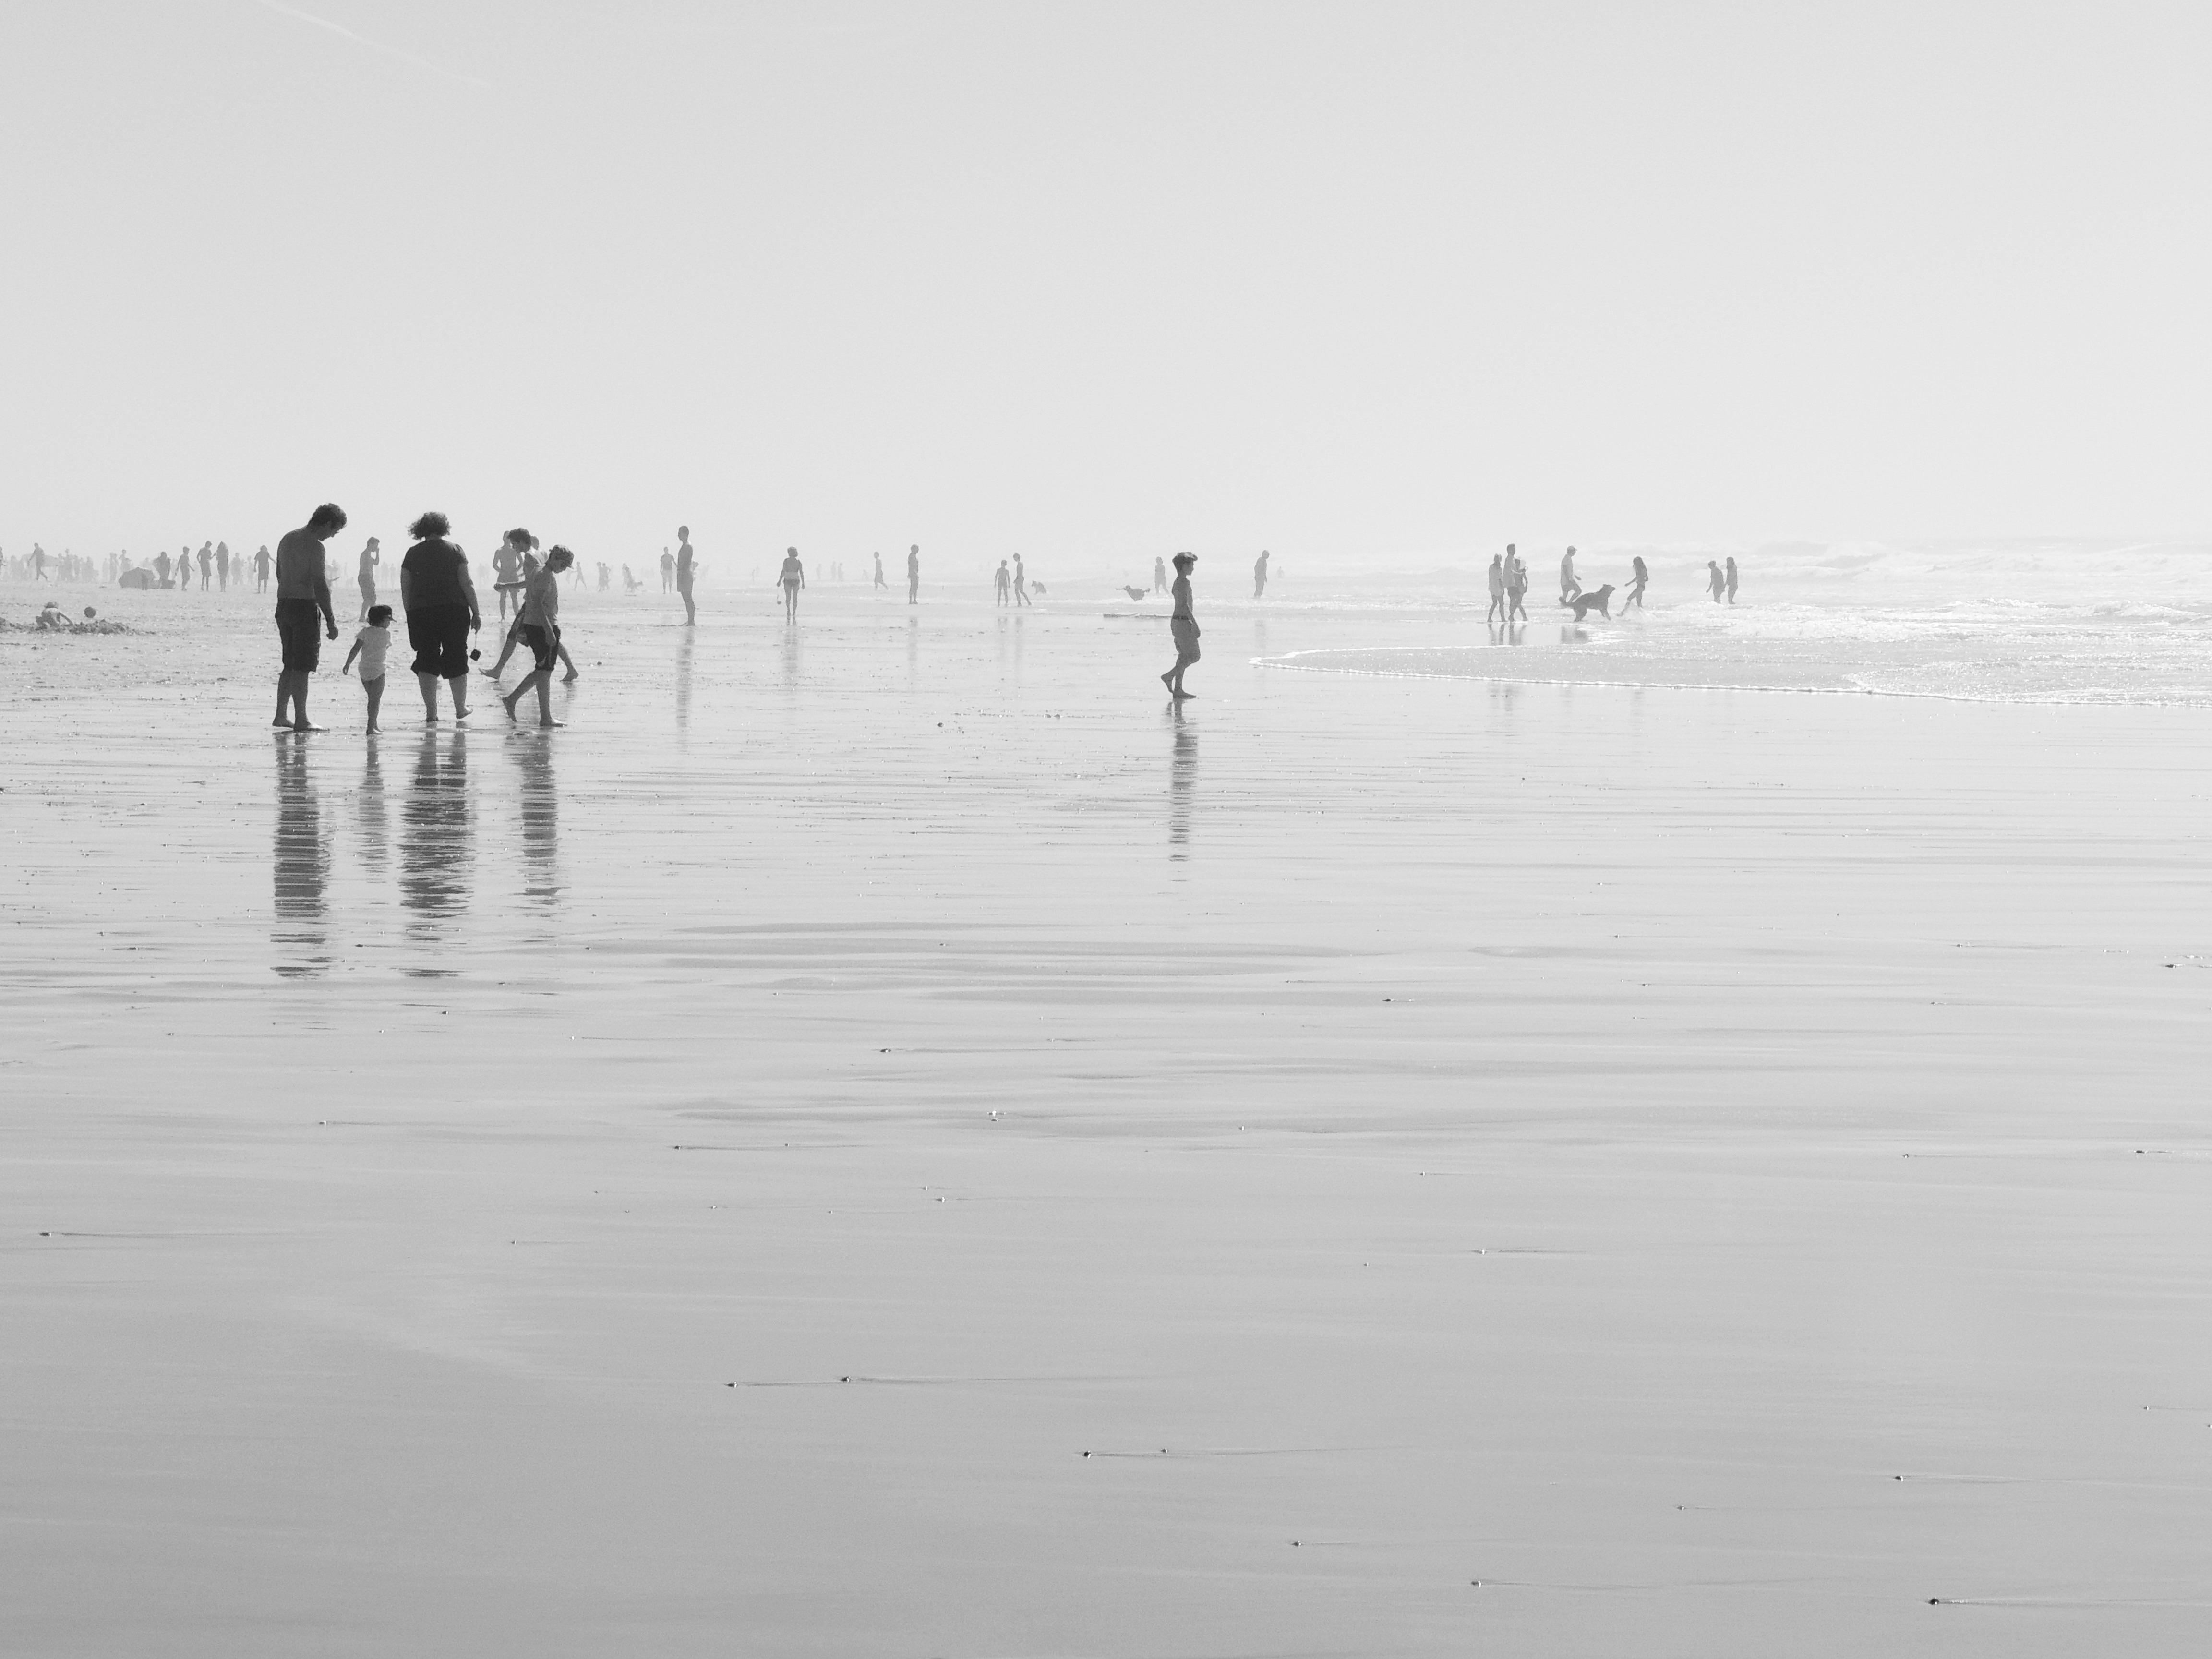
beach, sea, coast, sand, ocean, horizon, snow, winter, black and white, shore, wave, reflection, weather, monochrome, monochrome photography, mudflat, atmospheric phenomenon